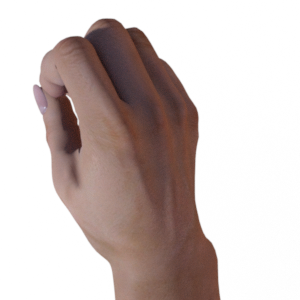
Label: rock